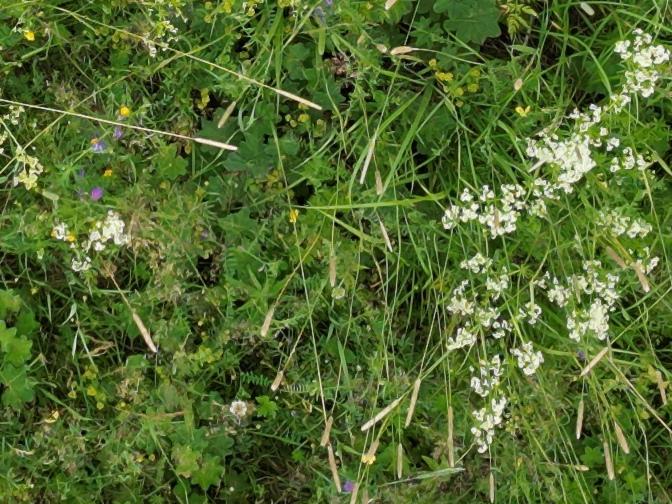
Flowers visible: yarrow flowers, yarrow flowers, yarrow flowers, yarrow flowers, yarrow flowers, yarrow flowers, yarrow flowers, yarrow flowers, yarrow flowers, yarrow flowers, yarrow flowers, yarrow flowers